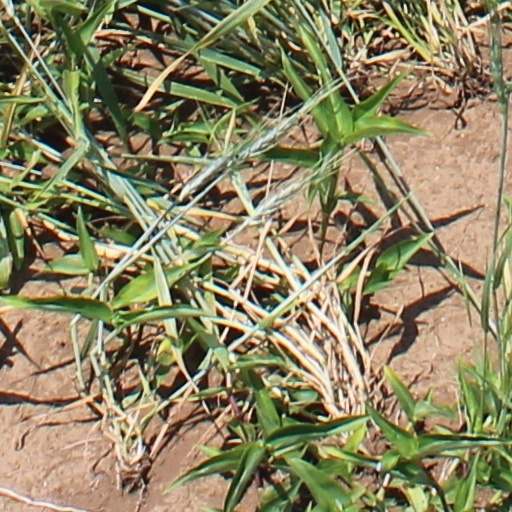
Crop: wheat